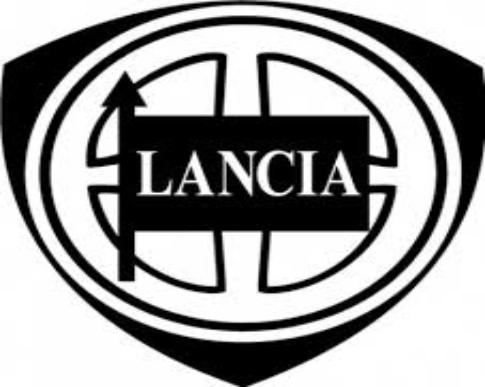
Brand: Lancia
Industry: Transportation